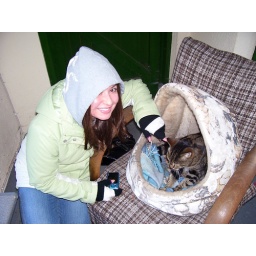
Sneaking in to the &amp;quot;city farm&amp;quot; house cat exhibit